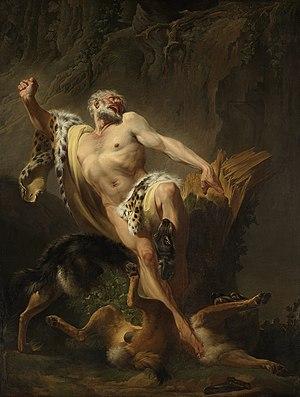
Milon de Crotone est un athlète grec du VIᵉ siècle av. J.-C., né probablement dans les années 550 av. J.-C, originaire de la cité de Crotone.